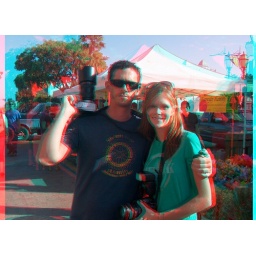
Tuesday, the market day at State streetBrooks Institute's students were out in force today.floating window best viewed on white